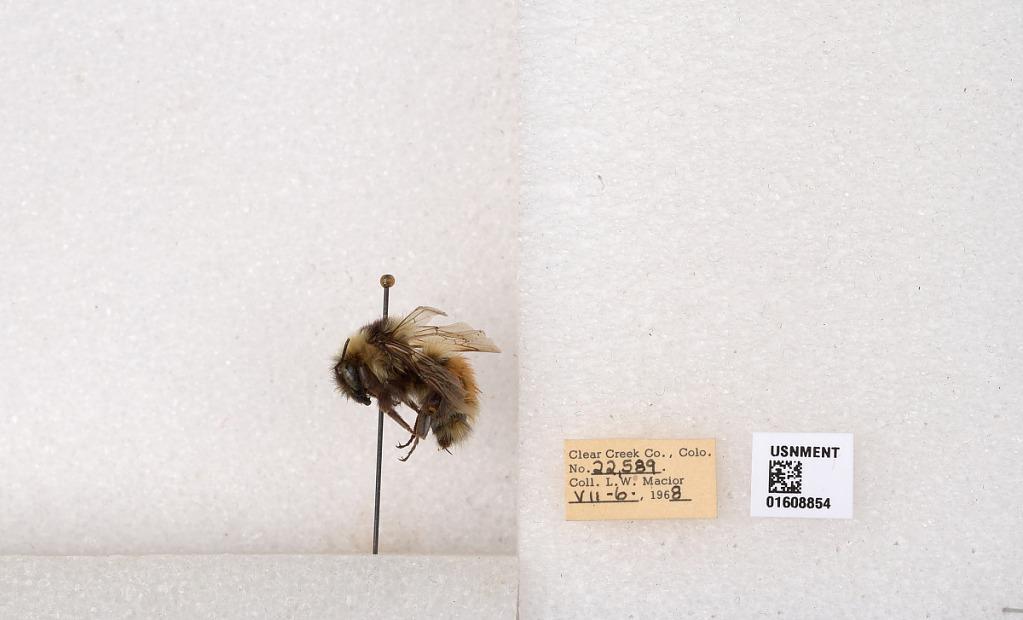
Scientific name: Bombus (Pyrobombus) sylvicola Kirby
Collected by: L. Macior
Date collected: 1968-7-6
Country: United States
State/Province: Colorado
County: Clear Creek
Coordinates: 39.6891, -105.644